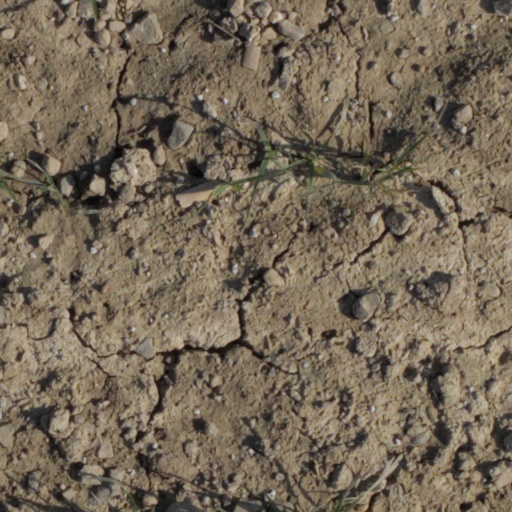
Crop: wheat